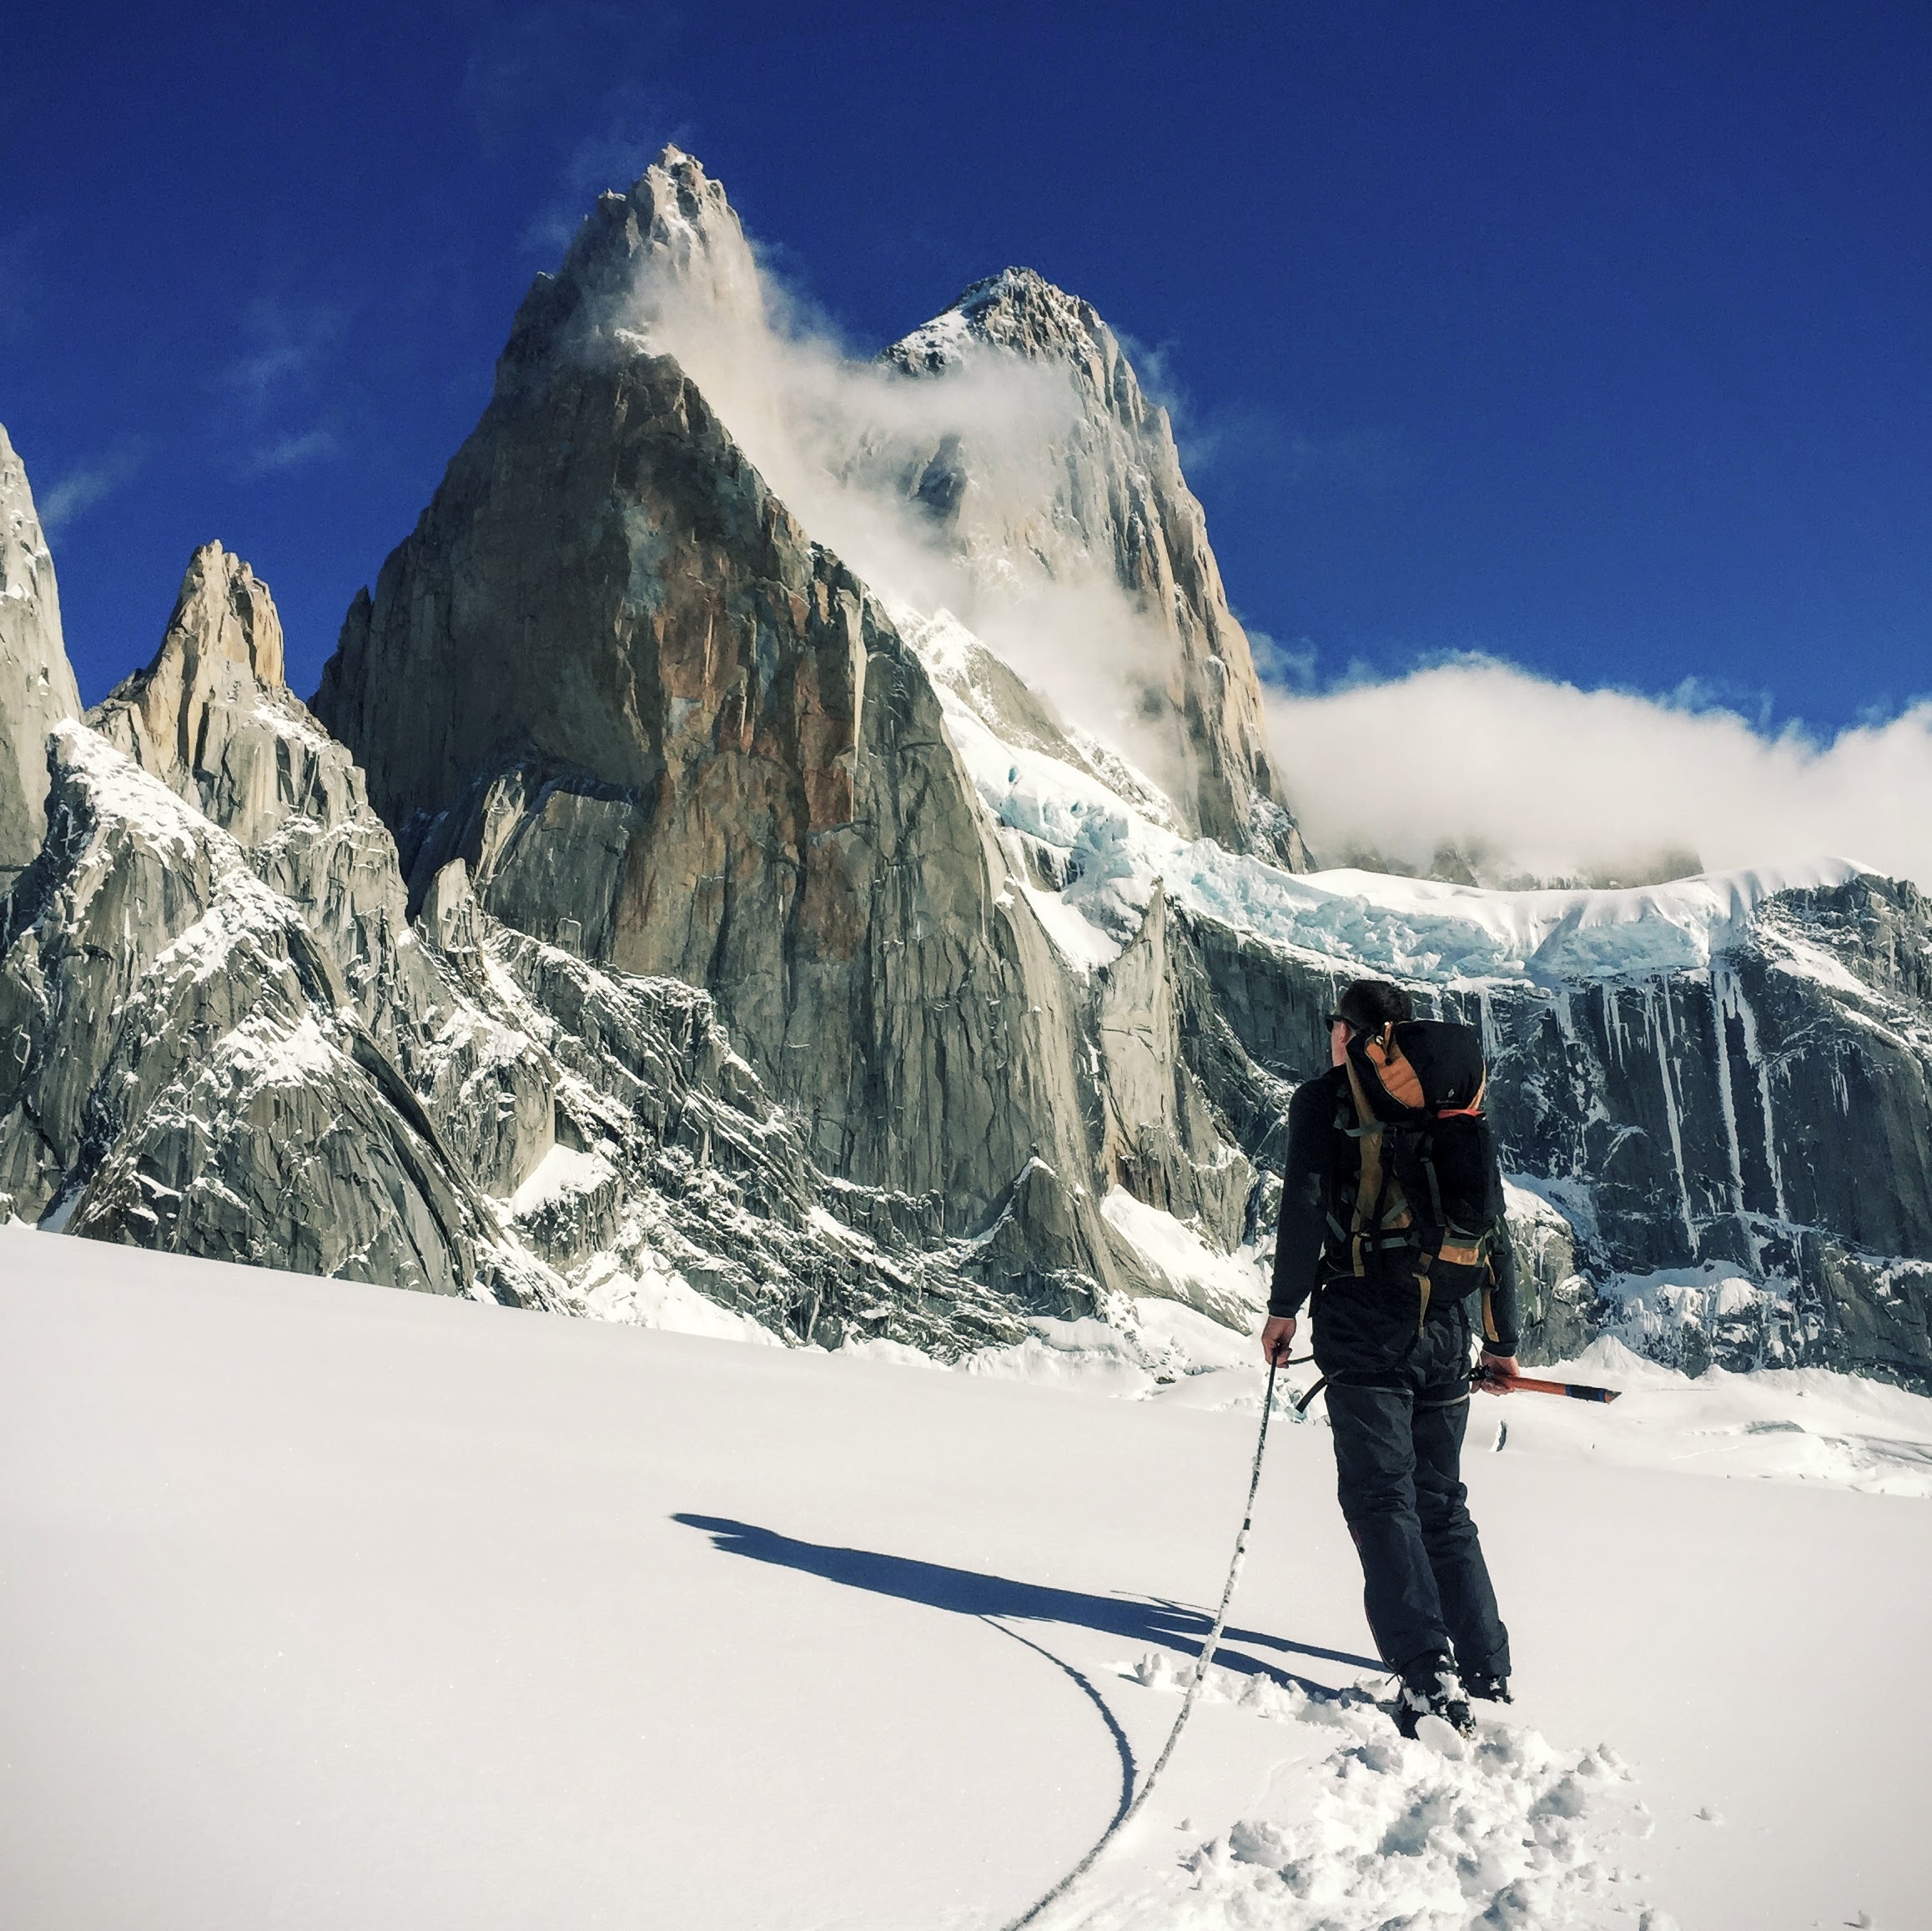
mountain, snow, winter, cloud, adventure, mountain range, recreation, alpine, climbing, extreme sport, skiing, ridge, summit, mountaineering, winter sport, sports, alps, downhill, ski, footwear, piste, ski touring, nordic skiing, ski mountaineering, ski equipment, outdoor recreation, mountainous landforms, geological phenomenon, telemark skiing